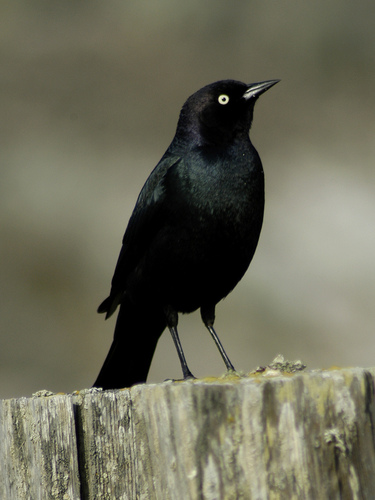
the rather dark colors of this bird, make its bright eyes stand out, also has a long, thin beak.
the bird has black feather with skinny black tarsals and a short black bill.
a black bird with a white eyering and black feet
this bird has a short and pointed black and white bill with black covering the rest of its body.
this is a black bird with a white eye and a pointy black beak.
this bird has wings that are black and has white eyesthe bird entire body is black and eyes are yellow.
this bird has wings that are black and has a yellow eye
this bird is all black and has a very short beak.
a small bird with a black coloring and black beak.
Species: Brewer Blackbird